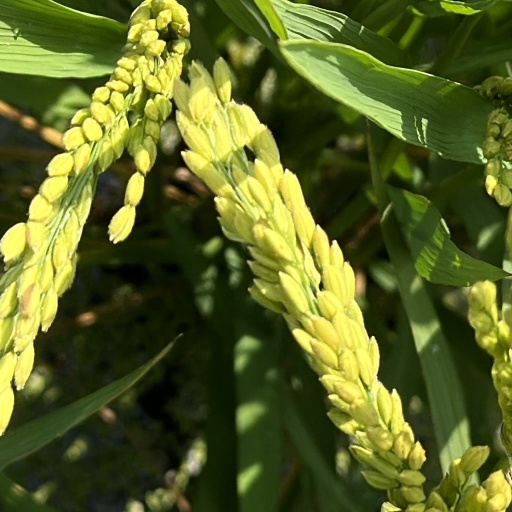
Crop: rice